History of Plasencia

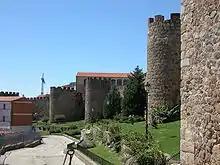
Medieval walls of Plasencia, built at the end of the 12th century

In 1195, following the Battle of Alarcos, Plasencia was recaptured by the Almohad Caliphate. According to some, Ibne Iúçufe, Yaqub al-Mansur's military chief, commanded the capture of the city; according to others, it was taken by al-Mansur himself, and returned to the possession of Alfonso VIII of Castile a year or two later. To ensure defense, the king ordered the walls to be completed, which would not be done until 1201. The walls were built as a double defense system, with a thick wall and a barbican, having a moat between them. The defense was reinforced by the presence of 70 semicircular turrets, 4 defensive towers leaning against the alcazar, seven main gates, and two wickets (minor gates).